L'Atlantide (1932 film)

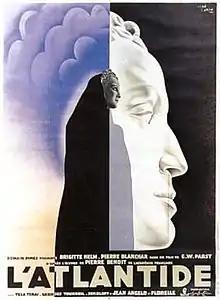
French film poster for "L'Atlantide"

L'Atlantide is a 1932 German-French adventure and fantasy film directed by G. W. Pabst and starring Brigitte Helm. It is based on the novel "L'Atlantide" by Pierre Benoît.